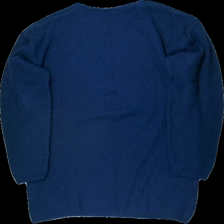
View: back
Type: Sweater
Category: Ladies
Brand: Not in the list
Colors: Blue
Material: 100% akryl
Pattern: Other
Cut: C-collar
Season: All
Damage: nopprig
Damage location: top center
Damage 2: nopprig
Damage 2 location: middle center
Damage 3: nopprig
Damage 3 location: middle center
Price range: <50
Recommended usage: Export
Description: ribb stickad sweater